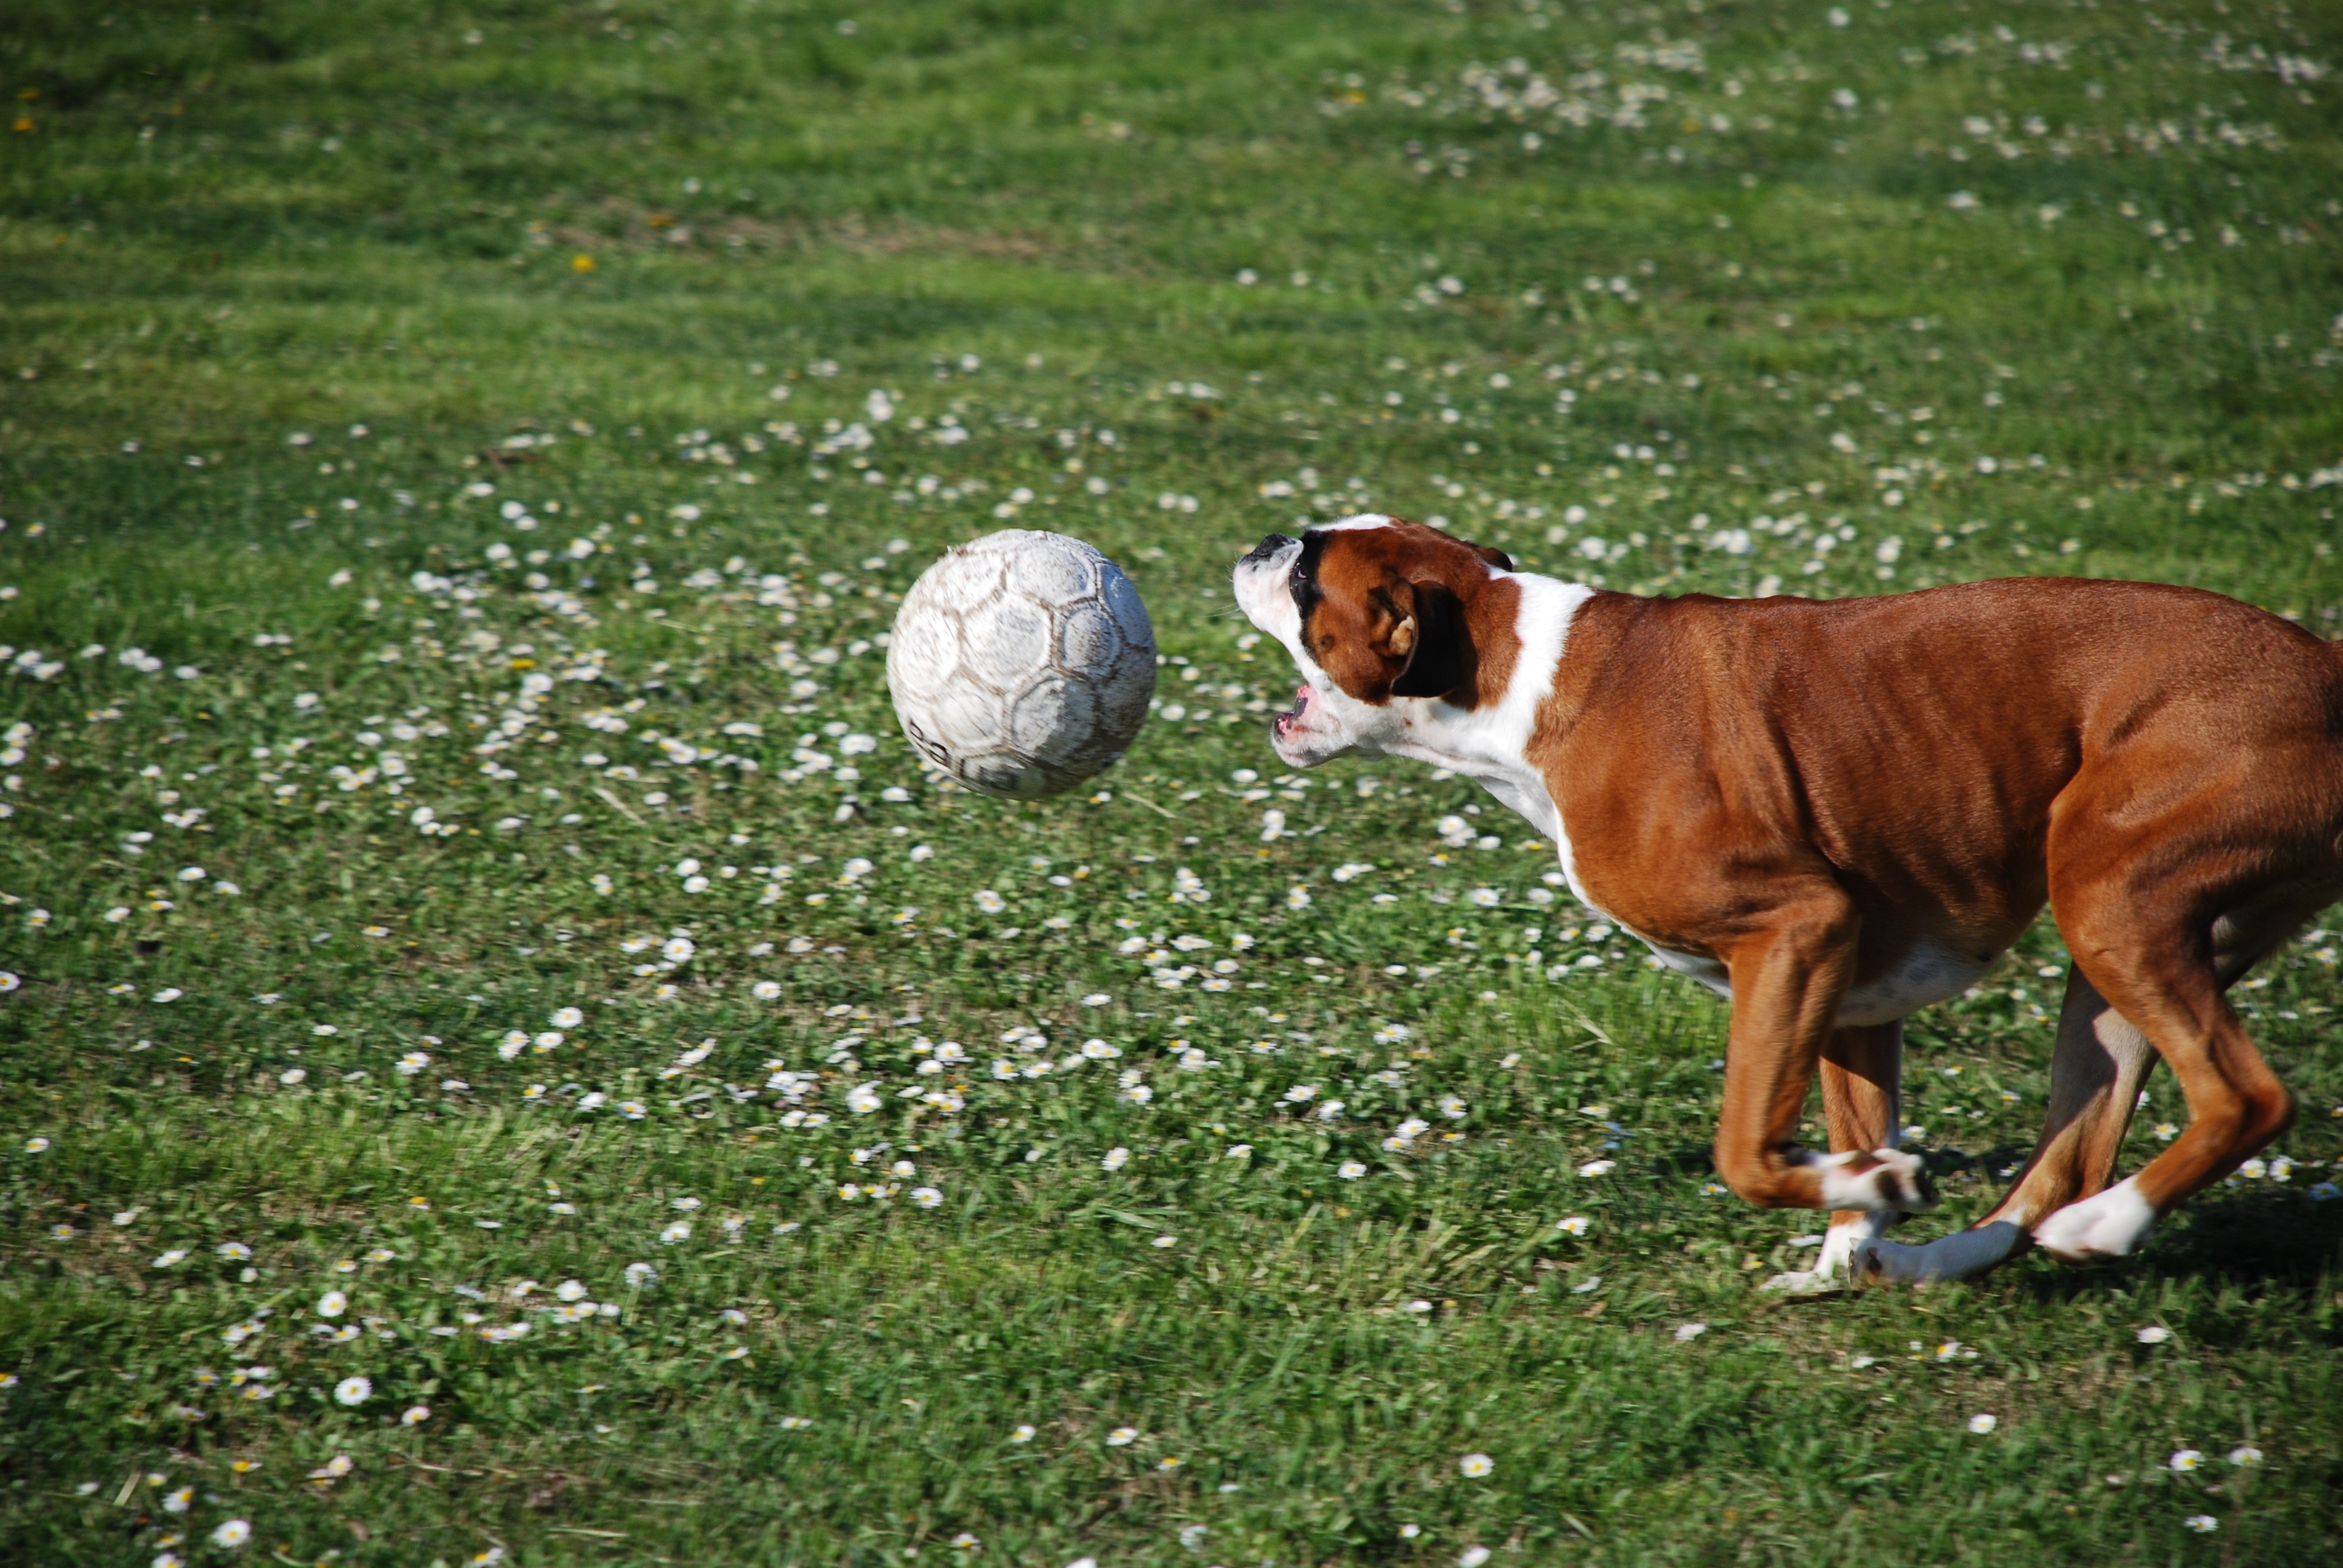
grass, game, puppy, dog, mammal, boxer, happiness, ball, vertebrate, dog breed, dog like mammal, carnivoran